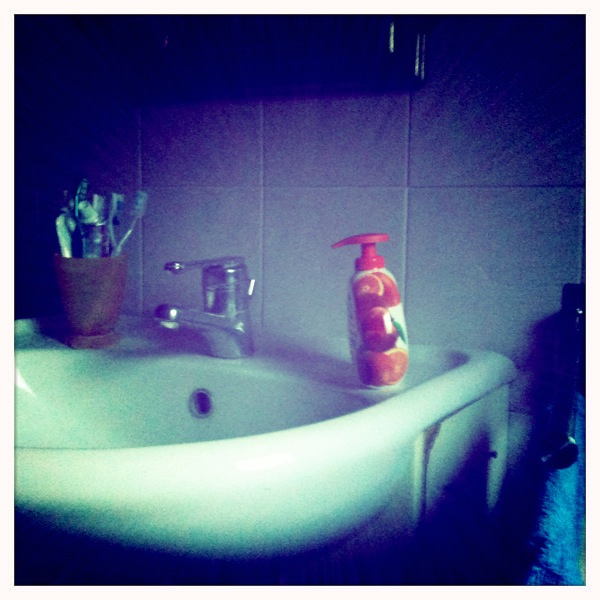
user: Given an image and a question. Answer the question in a short answer. Question: Why is the red object on the sink important to use? Short Answer:
assistant: cleanliness